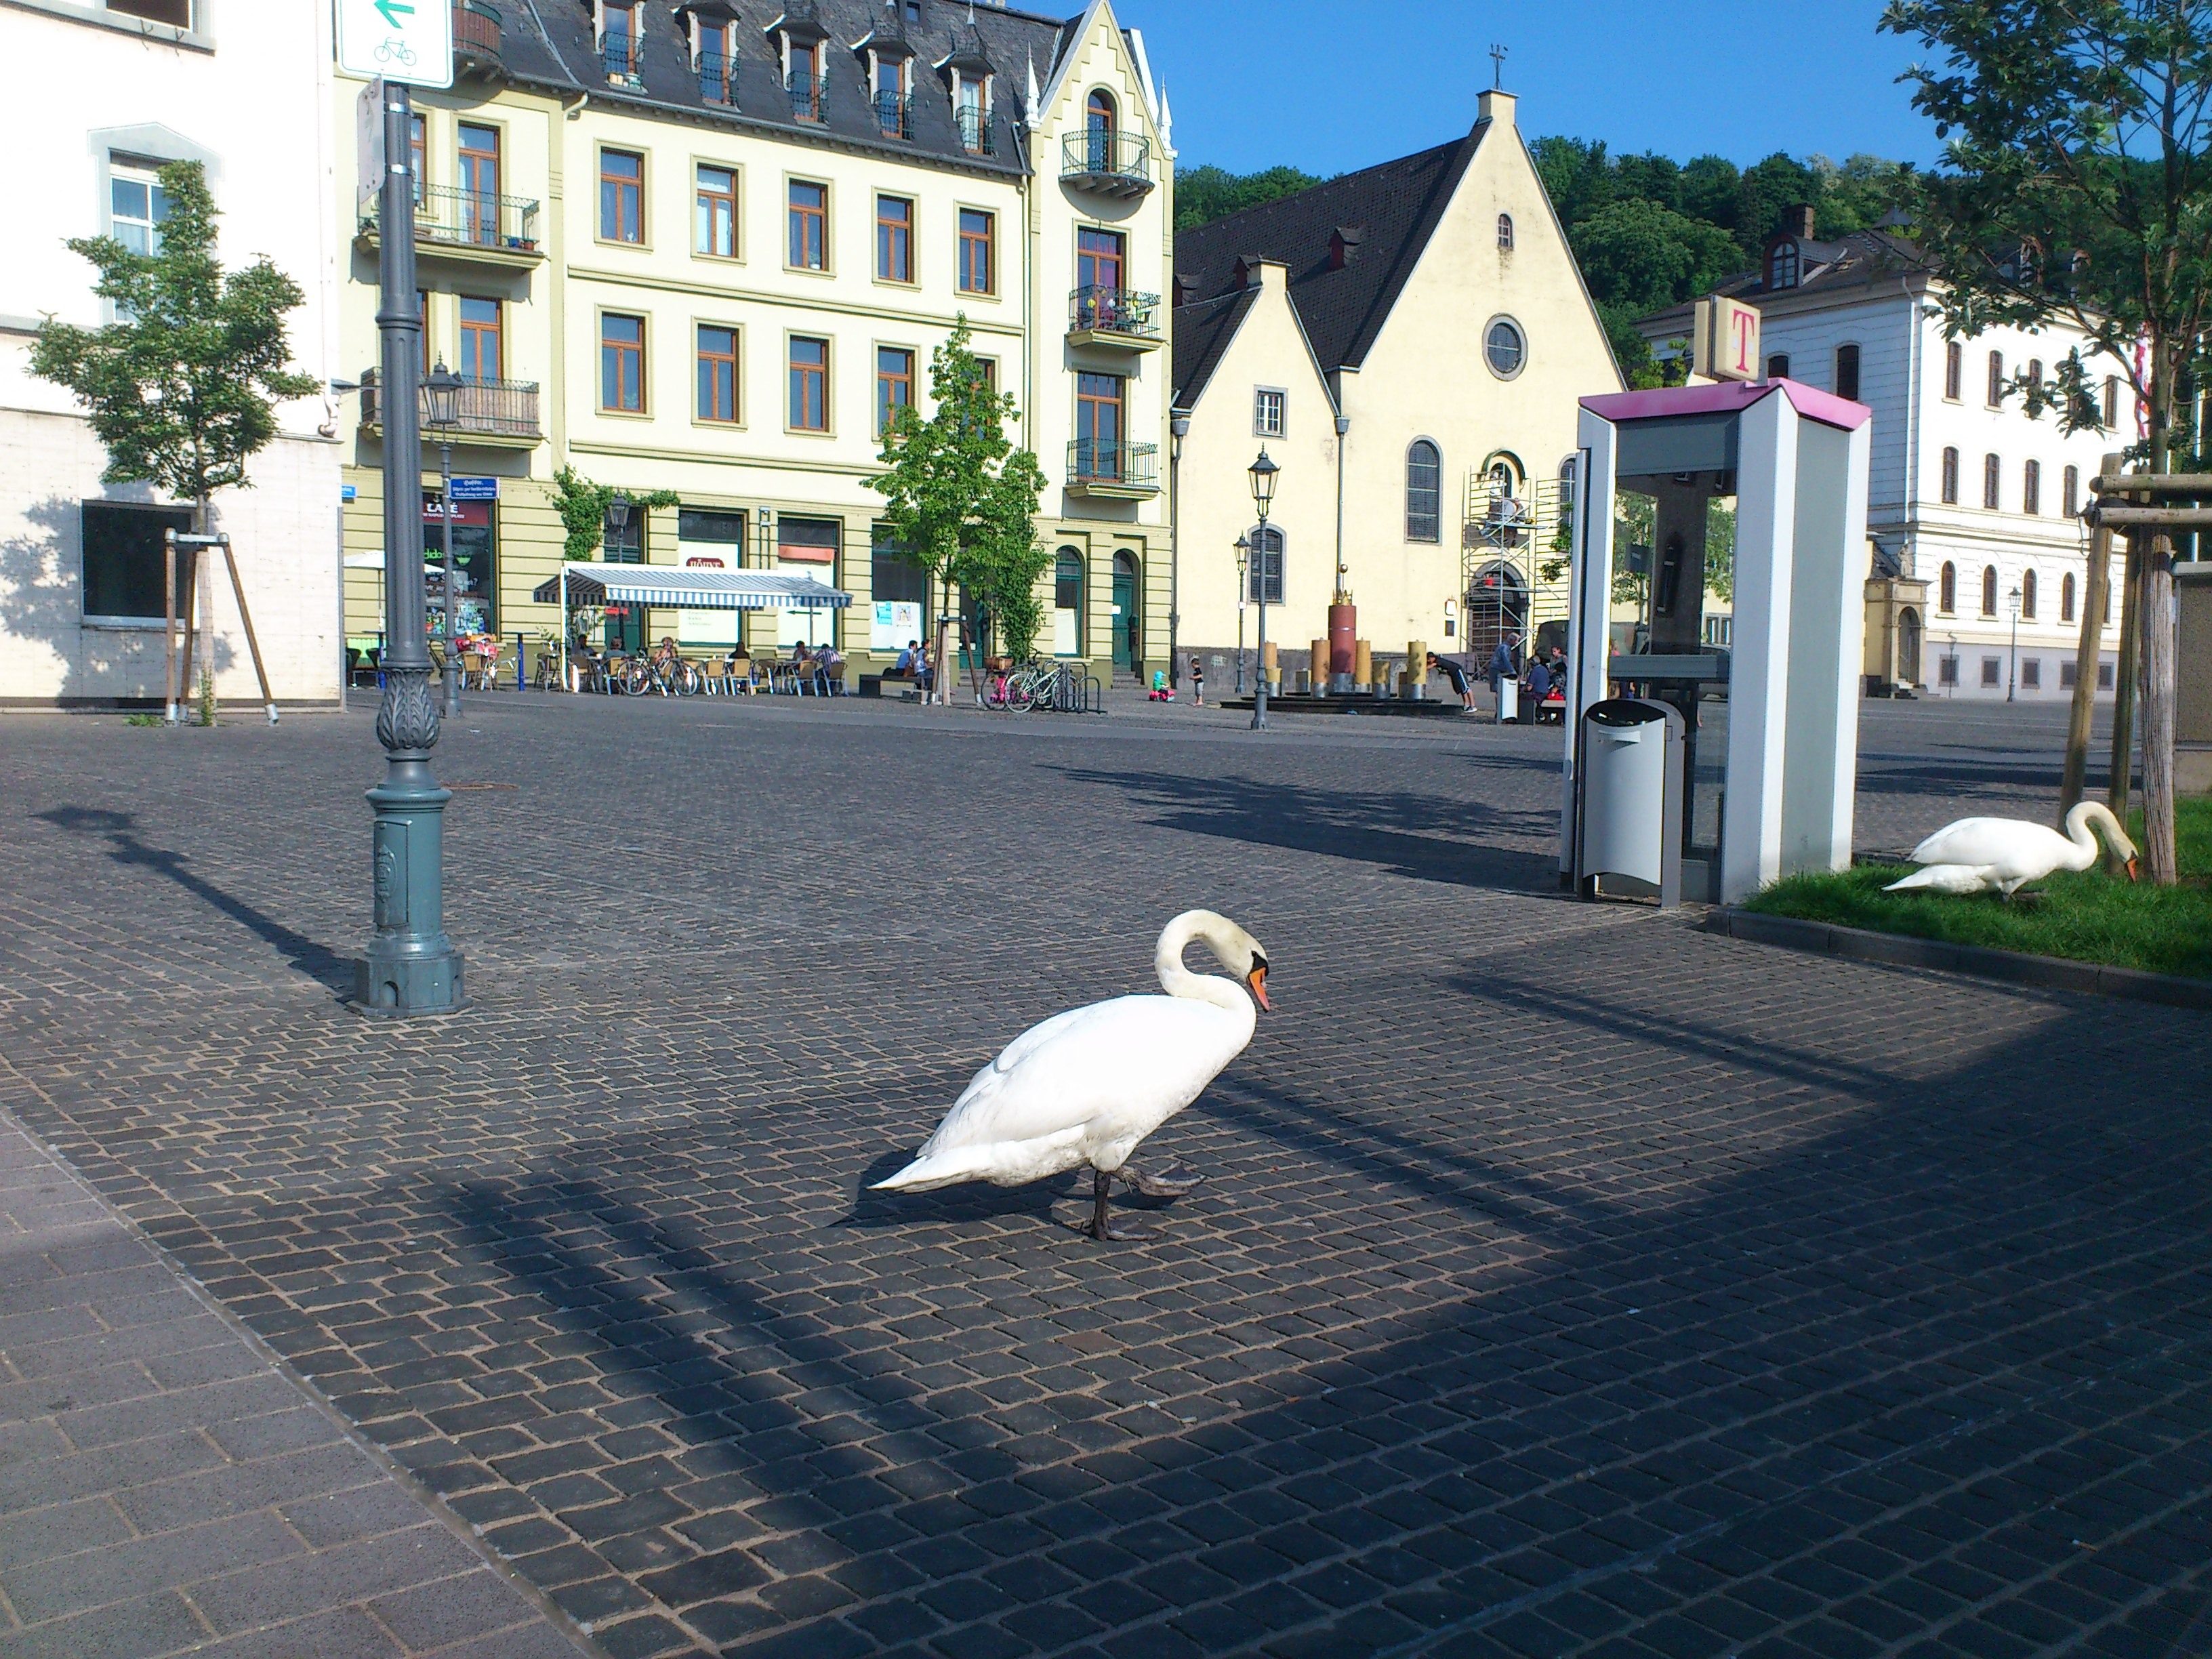
bird, road, street, town, city, river, walkway, walk, lighting, waterway, old town, birds, swan, infrastructure, animals, swans, town square, sachsen, rhine, koblenz, ehrenbreitstein, phone booth, urban area